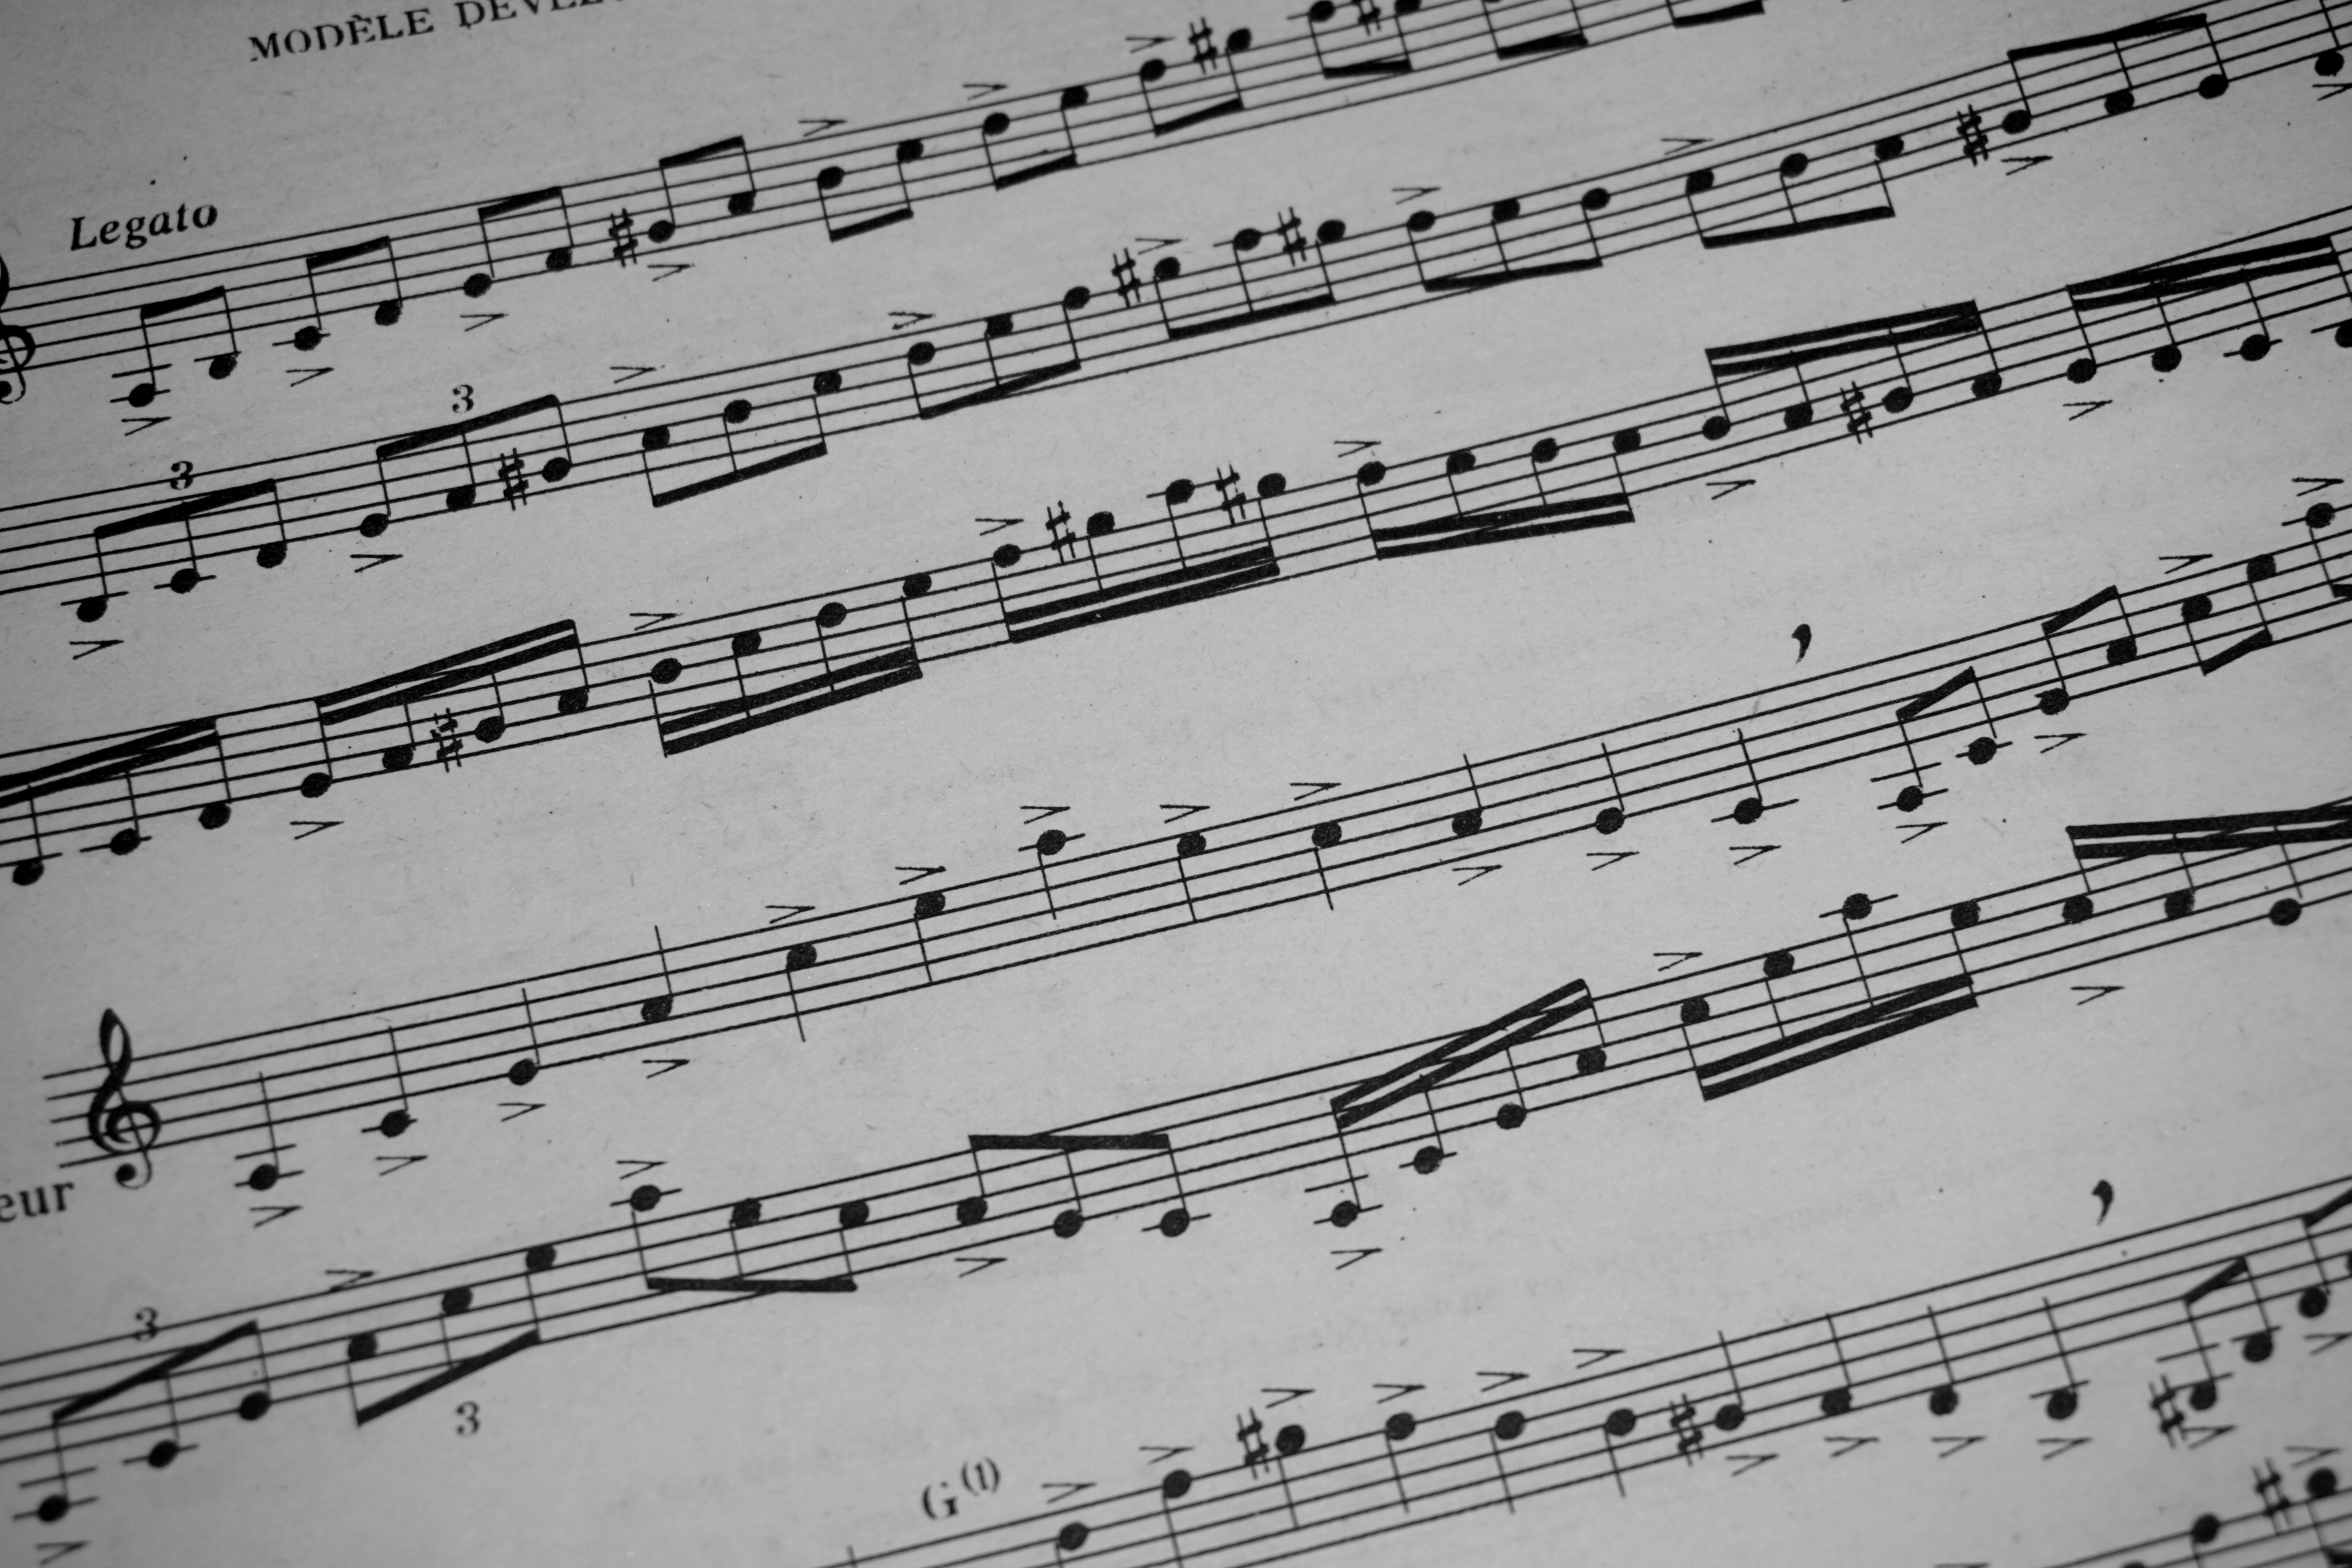
writing, music, black and white, white, texture, number, line, monochrome, sheet music, font, sketch, drawing, text, handwriting, shape, monochrome photography, musical notes, notation, music notations